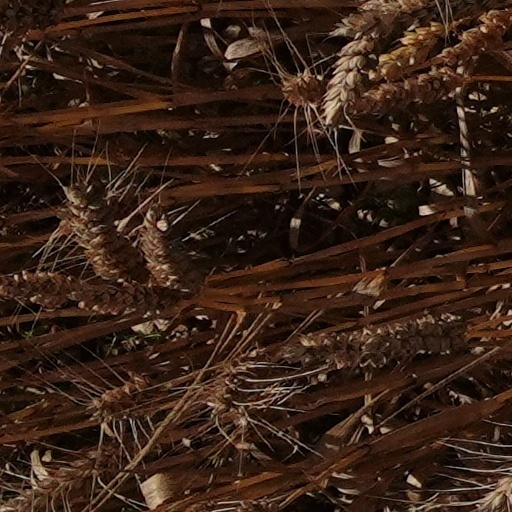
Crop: wheat